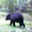
Label: bear